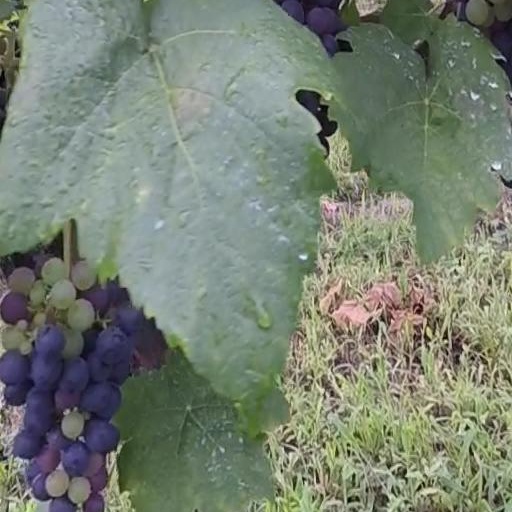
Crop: grape